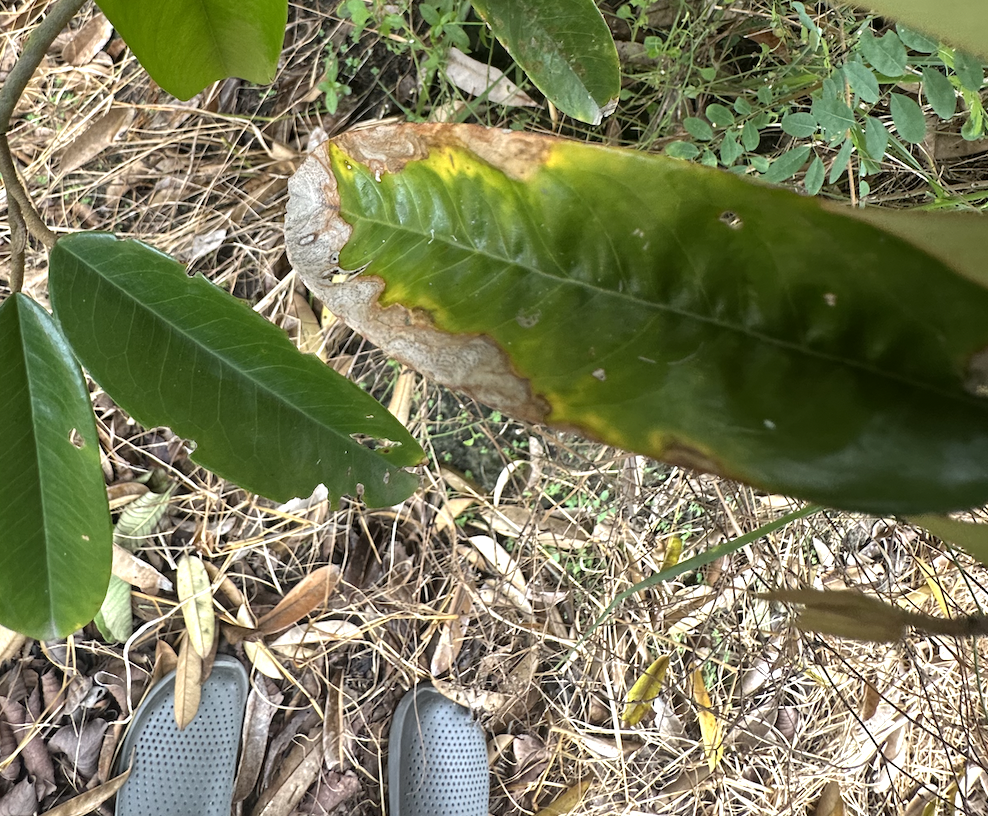
Label: anthracnose_disease